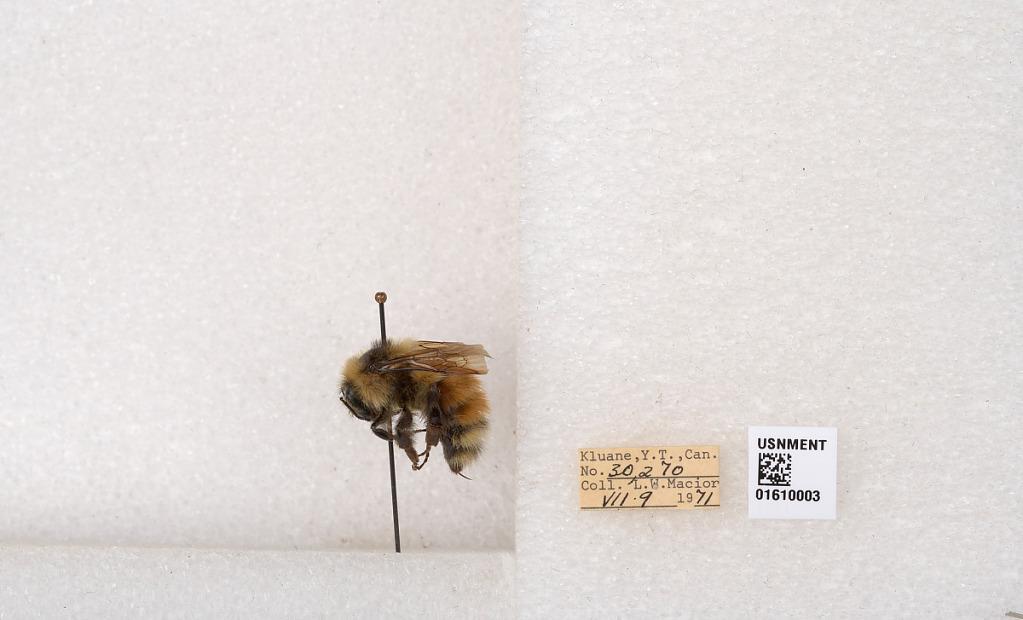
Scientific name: Bombus (Pyrobombus) sylvicola Kirby
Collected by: L. Macior
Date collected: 1971-7-9
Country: Canada
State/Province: Yukon Territory
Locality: Kluane National Park and Reserve
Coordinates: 60.7493, -139.504